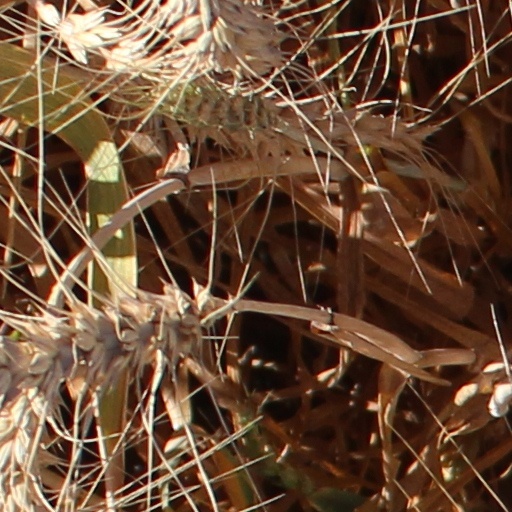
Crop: wheat